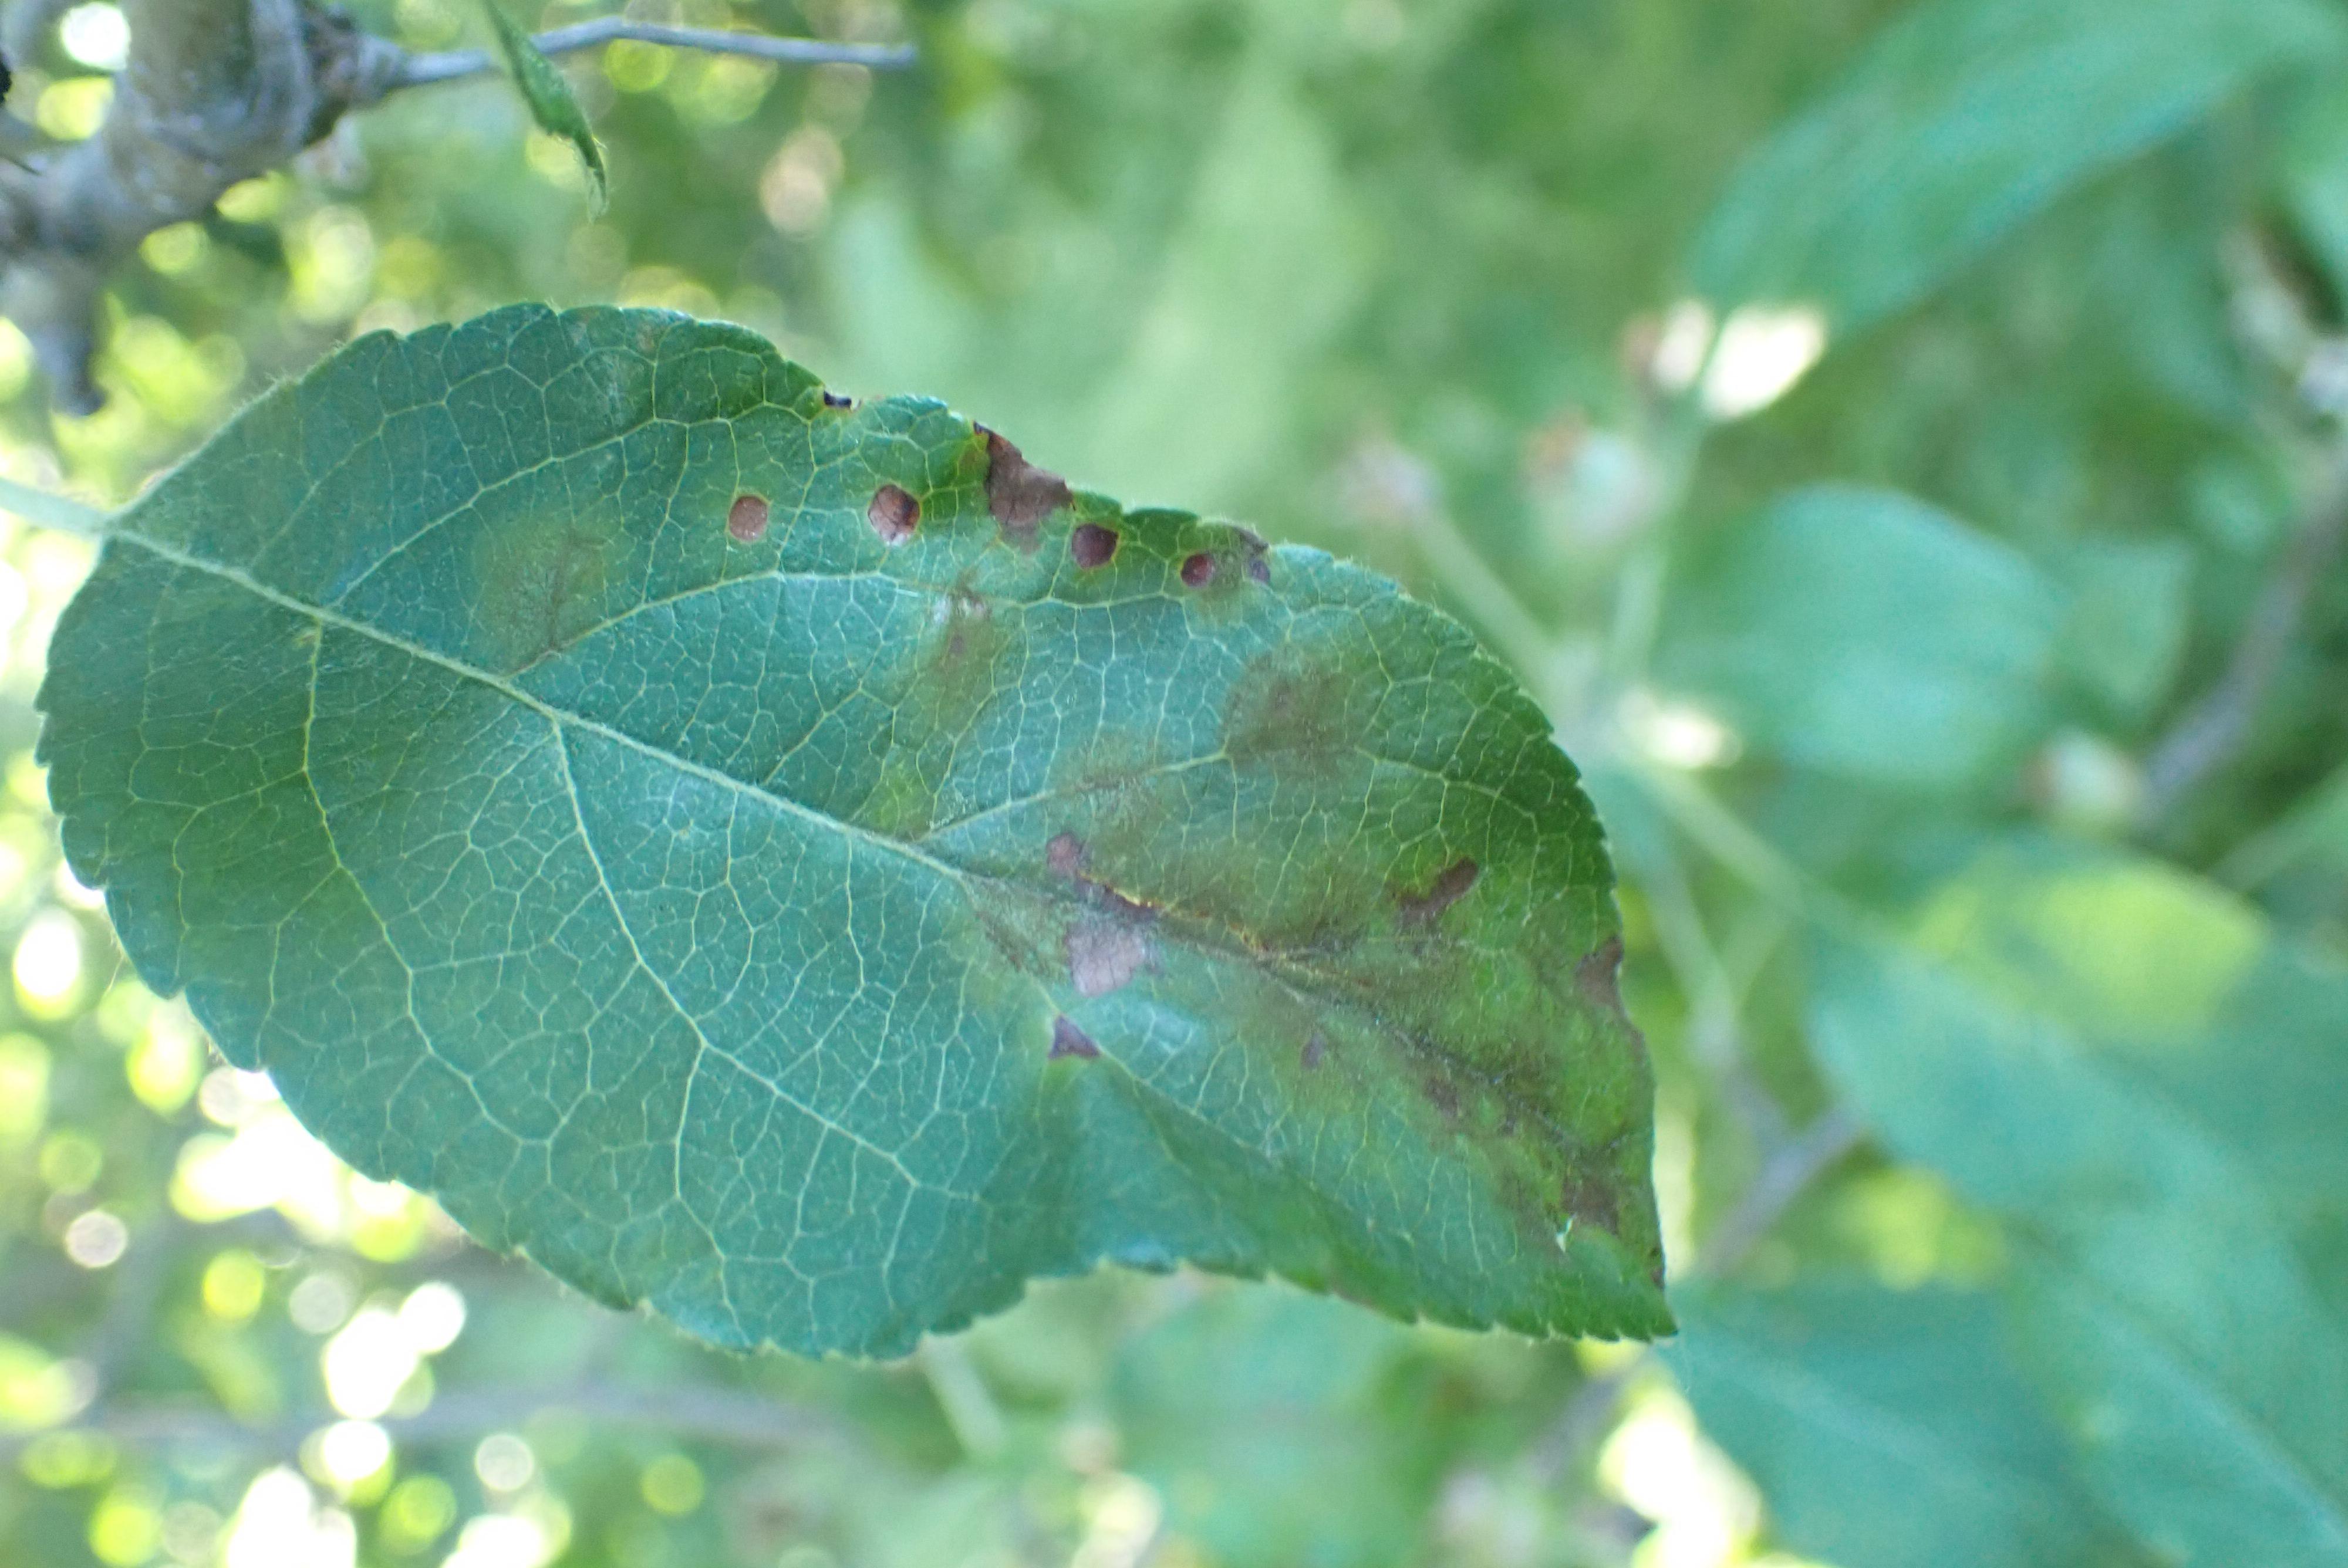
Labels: complex